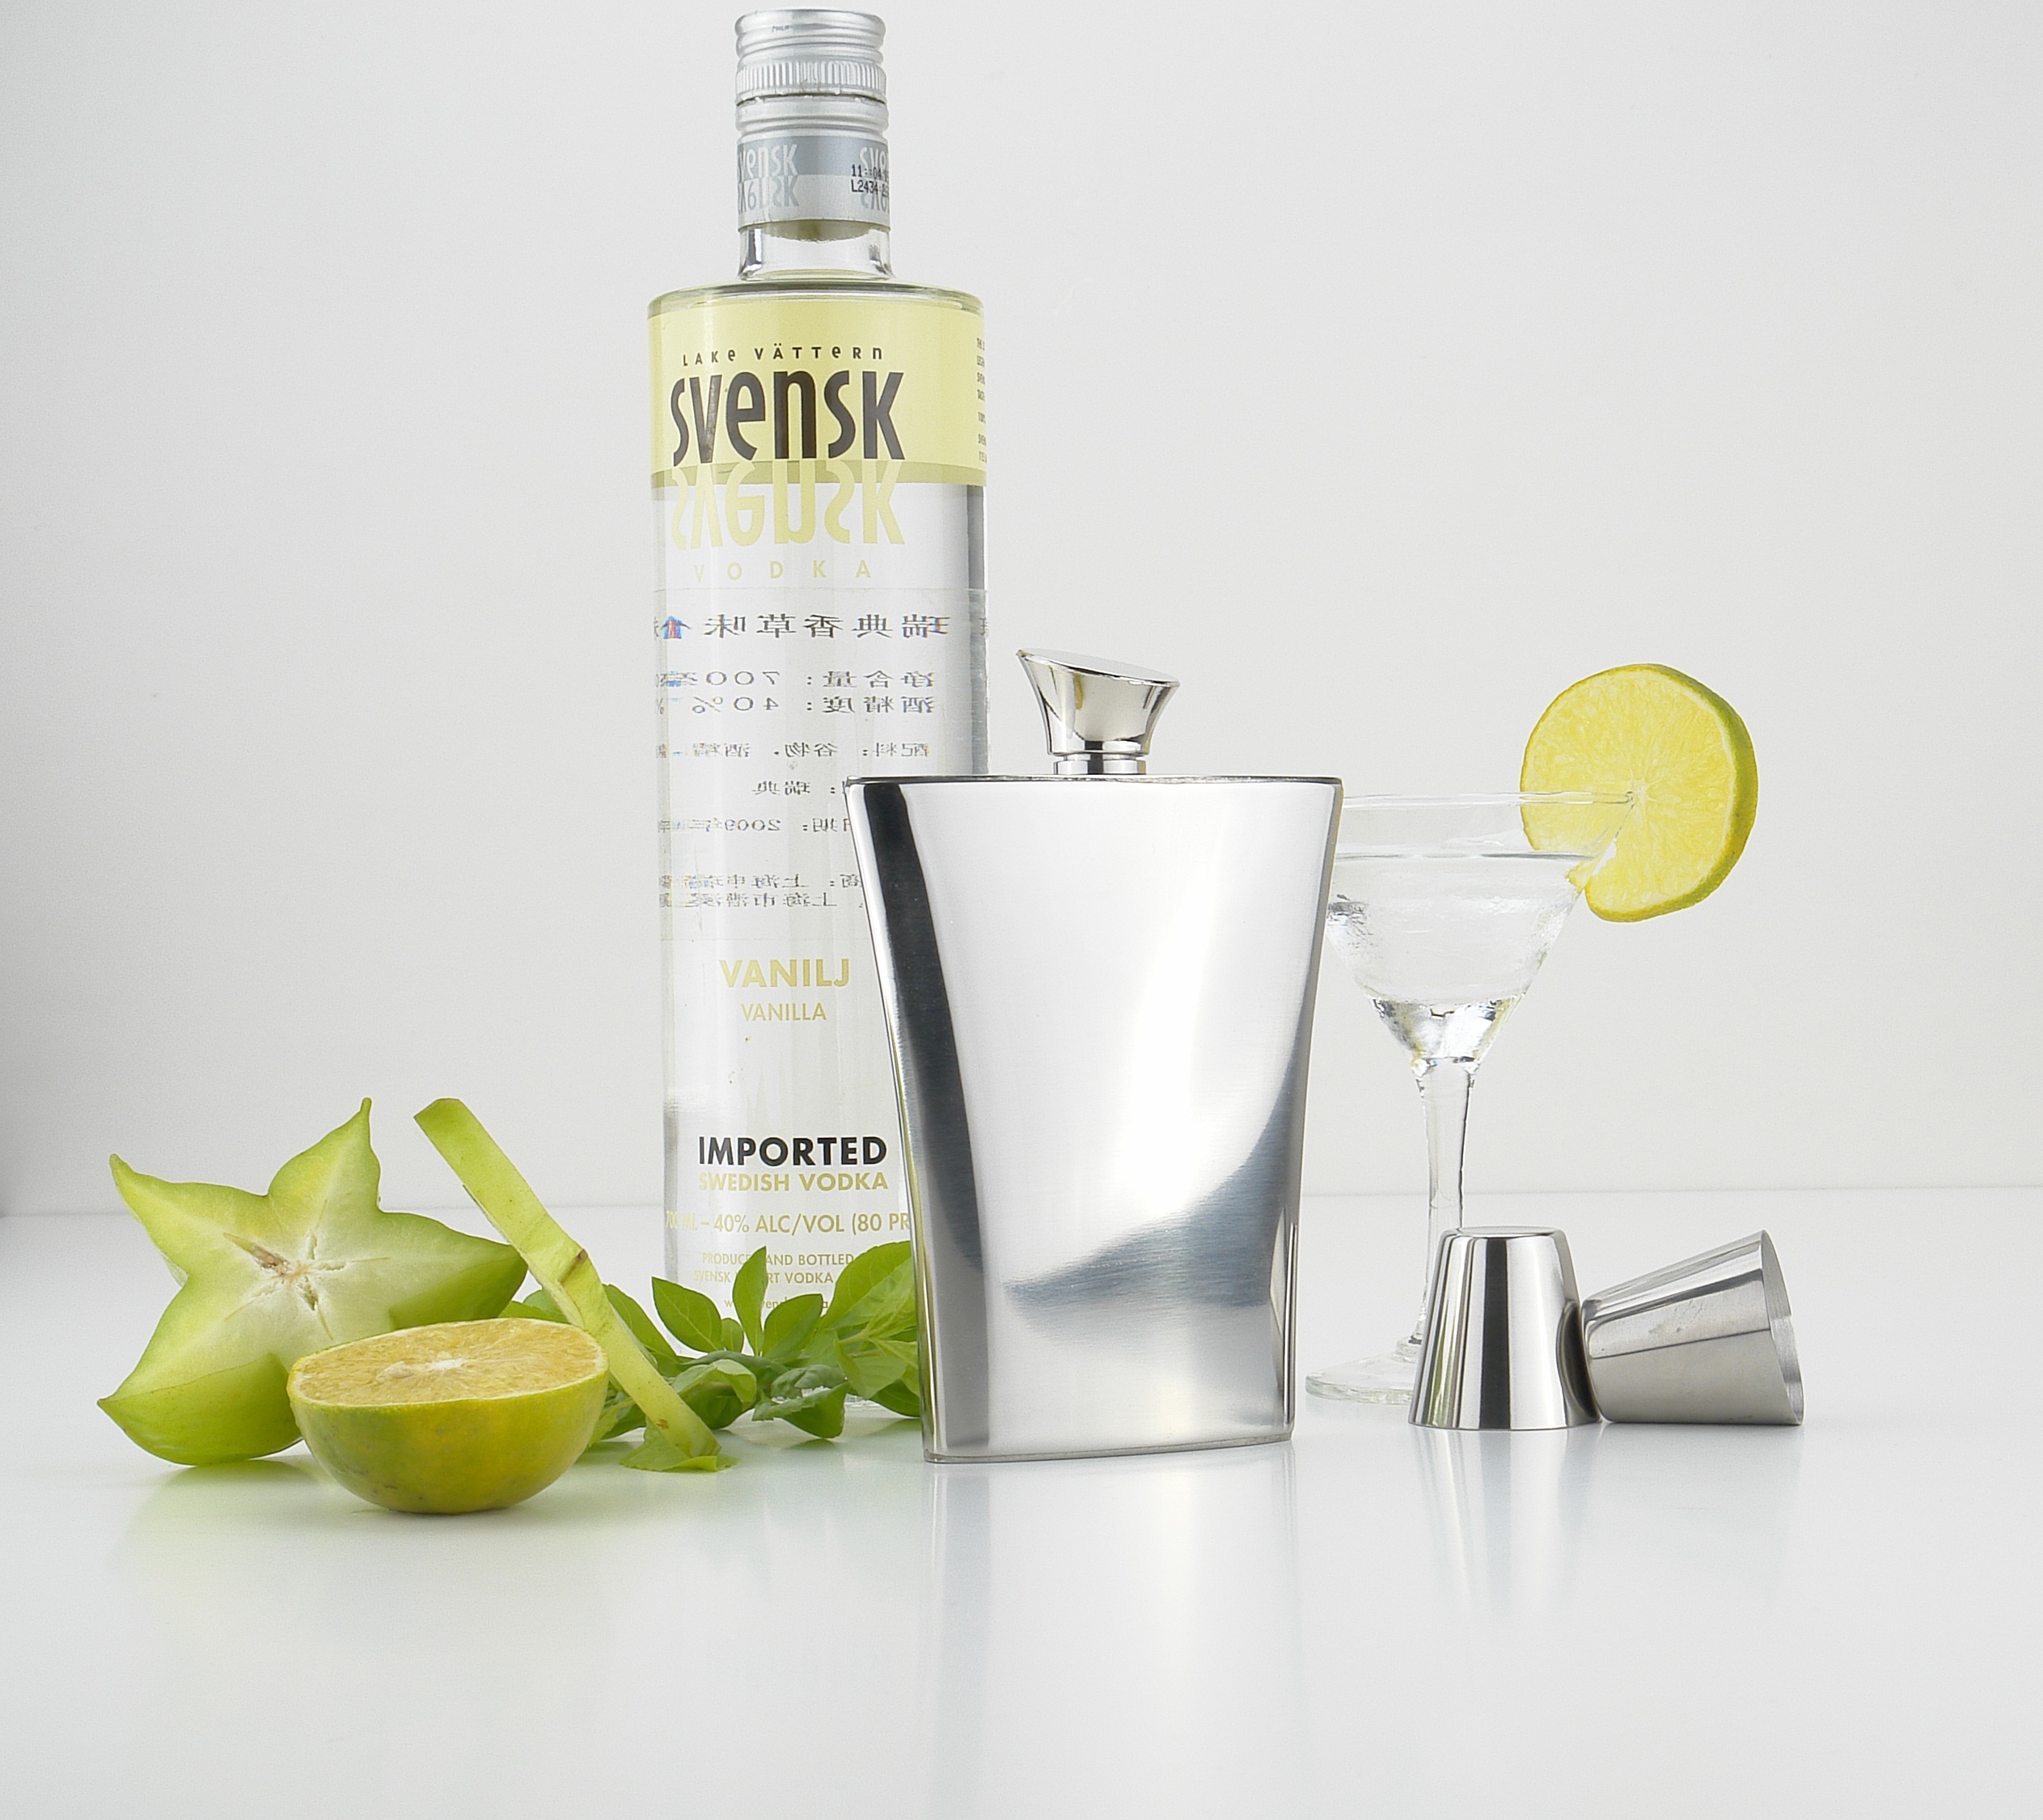
cup, produce, drink, bartender, cocktail, liqueur, savage, alcoholic beverage, star fruit, flagon, distilled beverage, xizhuo, stainless steel hip flask, stainless steel cup